Căile Ferate Române

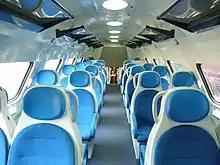
Interior from series 26/36/84–16 bilevel wagon for regional trains

Regio trains (regional), formerly Local (Romanian: "Personal") trains (until December 2011), also termed commuter trains ("navete" or "trenuri de navetiști"), are the most abundant type of trains on the CFR passenger network. They are used for two main purposes, as shuttle, or commuter, trains, linking towns with neighbouring villages, and linking neighbouring cities with each other.